CITYarts, Inc.

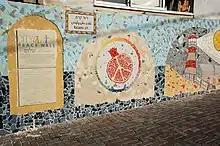
Peace Wall in Israel. CITYarts, Inc., 2010

As quoted on CITYarts' Peace Walls website, the Pakistan Peace Wall "was a once-in-a-lifetime experience. Grouting and tiling and cementing – apart from being extremely good for those of us who aspire to tone their muscles – actually made one feel useful. It was a nice change – if I fail to get a decent degree I know the perfect career option now – bathroom tiling! It made one realize the reason why humankind in general is going down the drain today: lack of teamwork. The most wonderful part was working with all the beautiful colours and textures and at last actually making it mean something. The wall represents Pieces for Peace and it really is what this city, in fact this whole world, needs desperately at present; protection of its forests and glaciers, of its hundreds of nations and their thousands of cultures and faith."